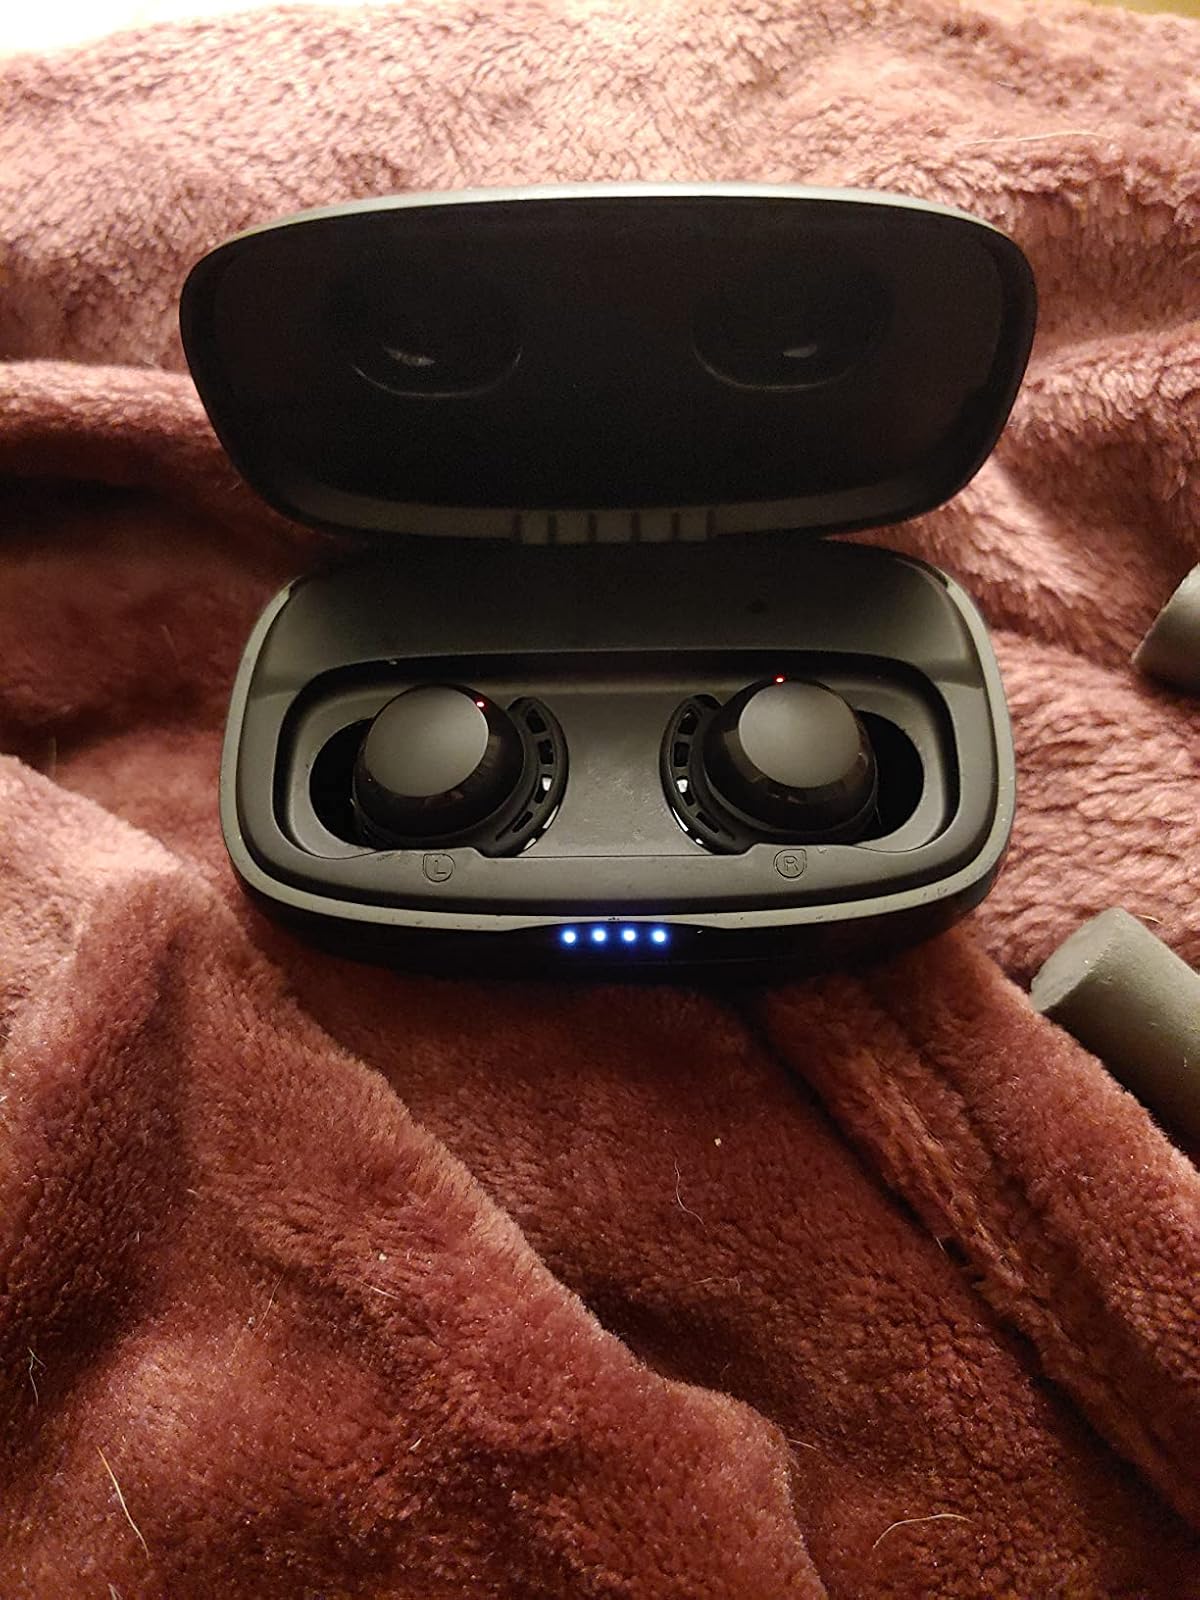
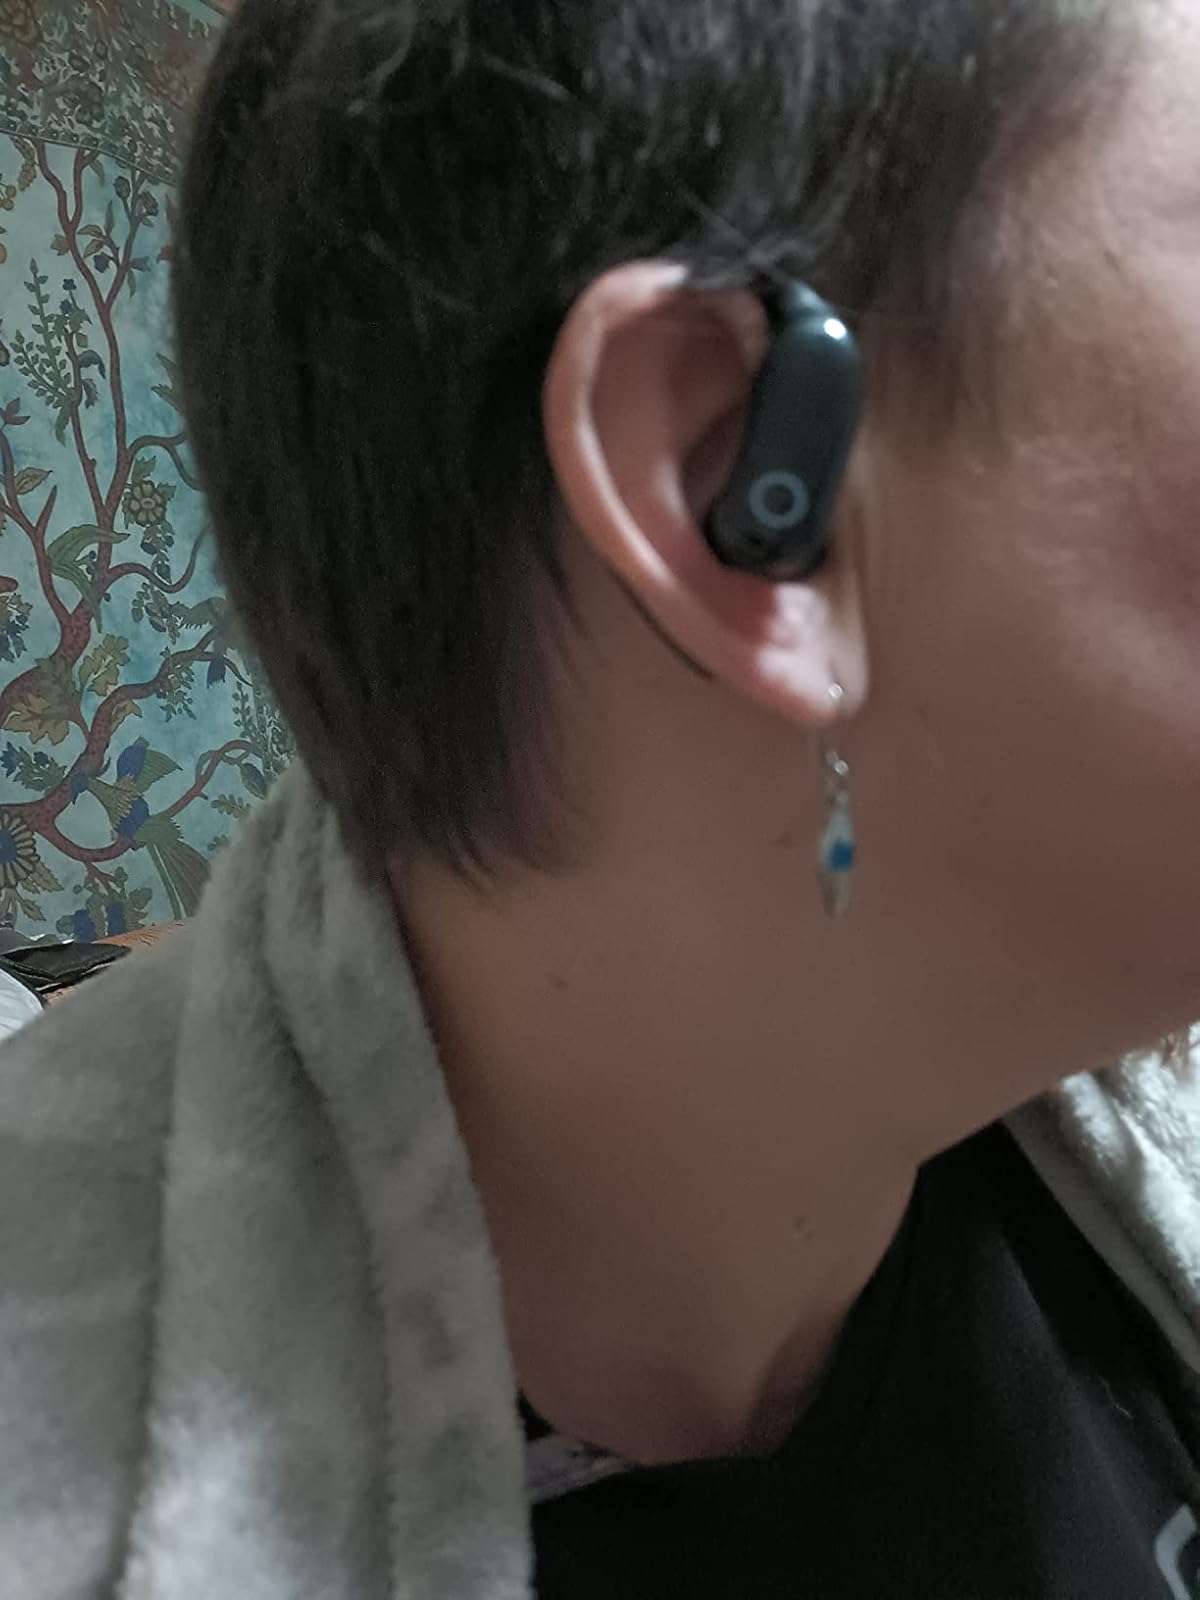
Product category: earbuds
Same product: no